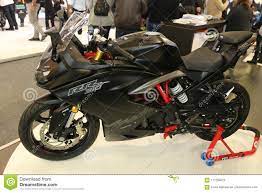
Vehicle type: Motorcycles